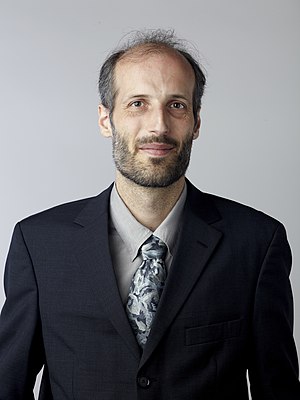
Fieldsmedaljen / Fieldsmedaljevindere
Fieldsmedaljen er en pris, som gives til to, tre eller fire matematikere, der ikke er ældre end 40 år, på den Internationale Matematiske Unions internationale kongres, som afholdes hvert fjerde år. Fieldsmedaljen bliver af mange regnet for den bedste pris en matematiker kan modtage.